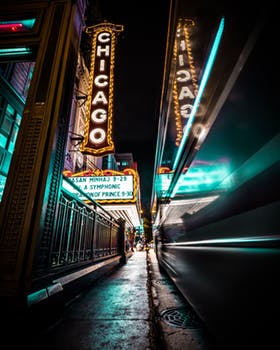
Label: No Watermark